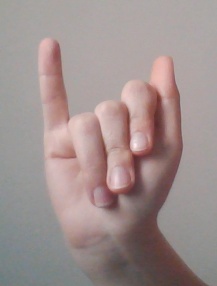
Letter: meem